Valley of the Shadow of Death (Roger Fenton)

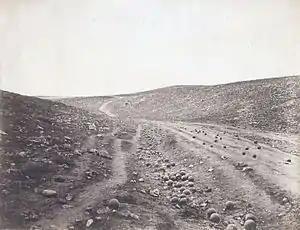
"Valley of the Shadow of Death"

Valley of the Shadow of Death is an albumen print photograph by Roger Fenton, taken on April 23, 1855, during the Crimean War. It is one of the most well-known images of war. The photo is one of 360 taken by Fenton of the war.